Bedford Flag

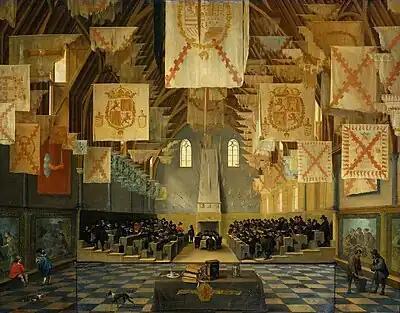
A flag of similar design hangs in the Binnenhof in The Hague circa 1651. The image of an arm holding a sword is common in European heraldry at least as early as the 16th century.

The exact age and origin of the flag are not known, but physical and historical evidence are consistent with a date early in the 18th century. Because of its heraldic similarity to a documented flag made for a Massachusetts cavalry unit in the 1660s, historians thought that the Bedford flag might actually be that earlier flag. However, spectroscopic analysis of the paint revealed the pigment called “Prussian blue”, which did not exist before 1704.